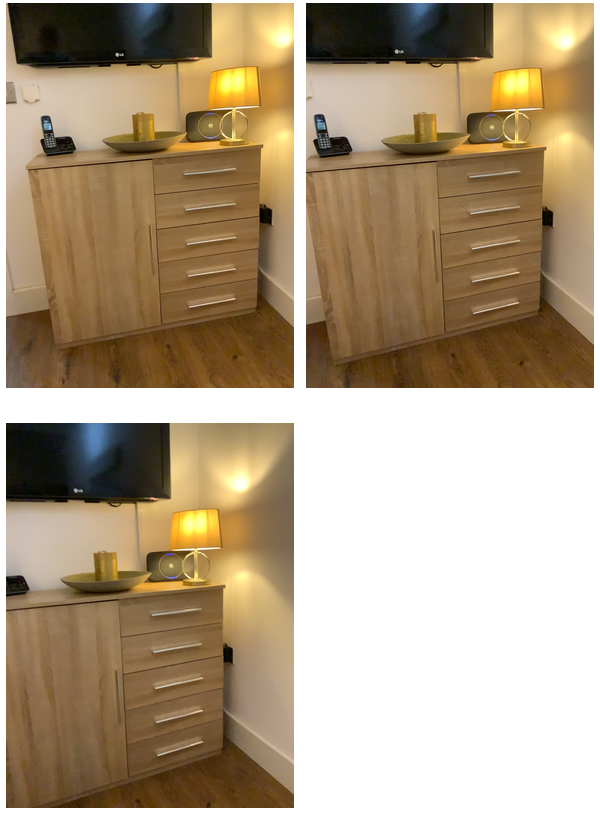Task instruction: Power on the lamp.
Answer: {"task_instruction": "Power on the lamp.", "nodes": ["power strip / electric outlet", "lamp"], "edges": [{"functional_relationship": "providepower", "object1": "power strip / electric outlet", "object2": "lamp", "spatial_relations": ["lower_than", "right_of", "in_front_of"], "is_touching": false}], "action_type": "insert", "function_type": "power_supply"}